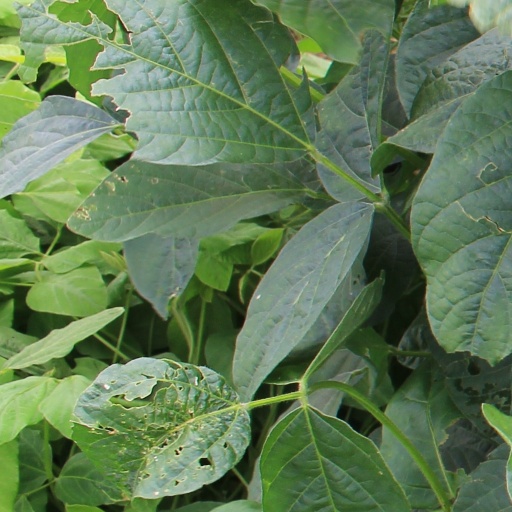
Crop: soybean